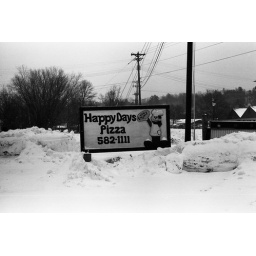
The saddest pizza joint sign in the Midwest